U10 (Berlin U-Bahn)

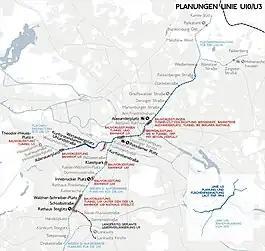
Combined map of the proposed U10 according to the 1953–1955 (scrapped in 1977) "200-km-plan", its revised 1993–94 legally-safeguarded alignment and the early-1990s U3/U35 plan. Basemap from 2005.

Prior to "die Wende", the U10 line was in some other proposals intended to run from Drakestraße to the Kulturforum and then via the Brandenburg Gate/Reichstag to Lehrter Stadtbahnhof (now Berlin Hauptbahnhof), and from there continue along Lehrter Straße to the vicinity of the Schering AG headquarters in Wedding.